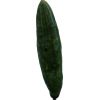
Label: Cucumber 3